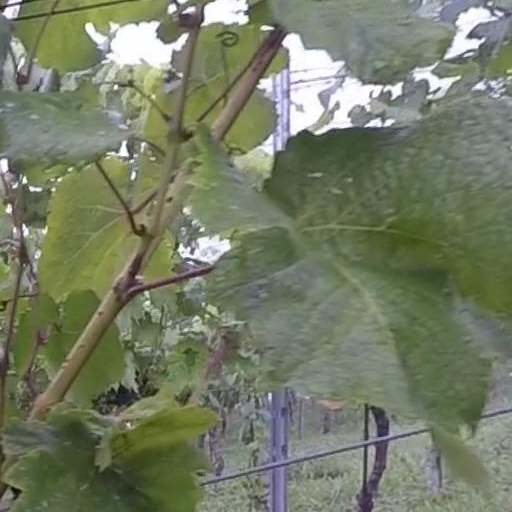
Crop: grape